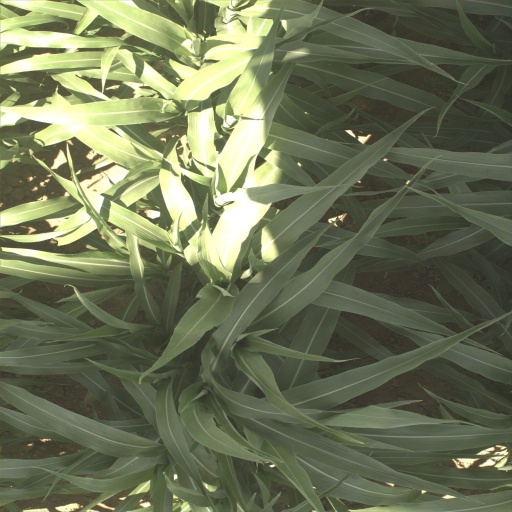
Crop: sorghum